Machiavelli as a dramatist

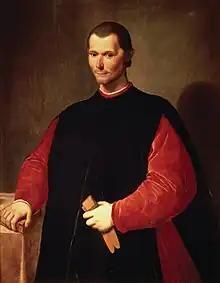
Portrait of Machiavelli by Santi di Tito

Niccolò Machiavelli, though widely known as a political philosopher and historian, also wrote works of fiction throughout his life. He wrote several dramas and one novella.